La Machine (production company)

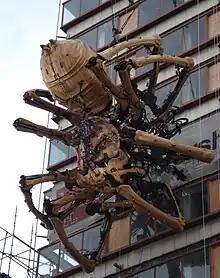
La Princesse as it first appeared at Concourse House.

La Machine is a French production company based in Nantes, France, which is famous for La Princesse, a 50-foot mechanical spider constructed in Nantes, France.